Saskatoon Technical Collegiate

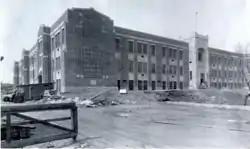
The Collegiate around 1930

Saskatoon Technical Collegiate Institute was a vocational secondary school in Saskatoon, Saskatchewan, Canada.